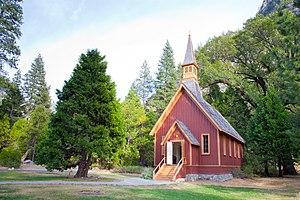
La Yosemite Valley Chapel est une chapelle américaine située dans le comté de Mariposa, en Californie. Protégé au sein du parc national de Yosemite, cet édifice religieux construit en 1879 est inscrit au Registre national des lieux historiques depuis le 12 décembre 1973. C'est également une propriété contributrice au district historique dit « Yosemite Valley » depuis sa création le 14 décembre 2006.